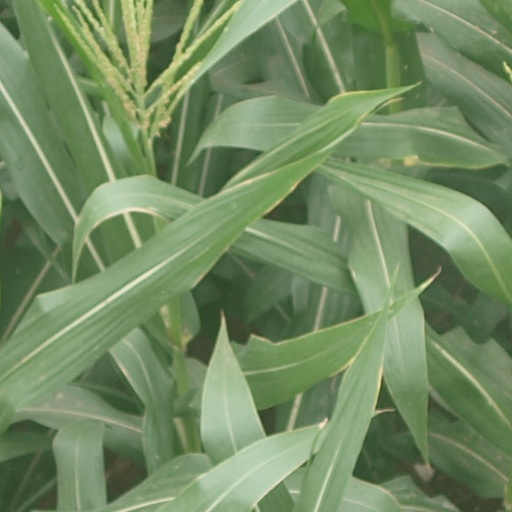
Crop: maize; corn